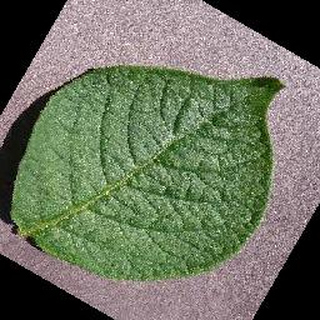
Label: healthy_potato